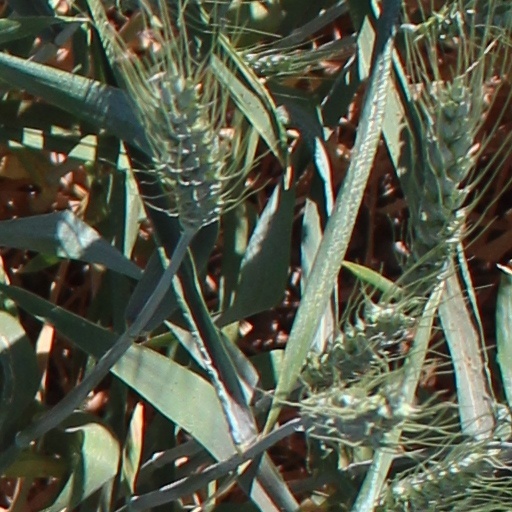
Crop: wheat